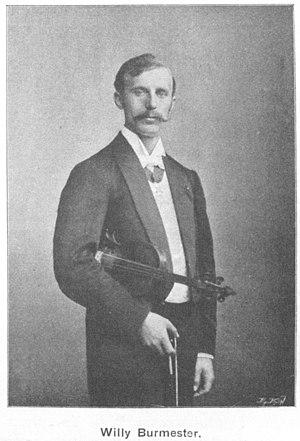
Willy Burmester est un violoniste et compositeur allemand.